Maurice Joostens

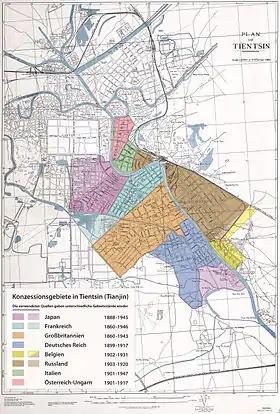
The Belgian concession in Tianjin (yellow) along the Hai River

In the margin of the Conference of Peking, Joostens was also active in other cases. In cooperation with Henri Ketels, the consul in Tianjin, Joostens succeeded to claim a Belgian concession in Tianjin. Despite the failed development of this concession because of a lack of interest from Belgian investors, Joostens succeeded to obtain this parcel despite the criticism of the other powers. Besides from this territorial achievement, Joostens also kept playing his role in the cases of finances and more specifically the indemnities. Even after the signature of the Boxer Protocol, the payment of the indemnities was still an unsolved problem and in this context Joostens tried to convince his government not to found a Belgian bank. In Joostens' opinion the Chinese indemnities for Belgium could also be paid to a foreign bank and subsequently be transferred to an already existing Belgian bank in Europe. Nevertheless, the Belgian government did found a Sino-Belgian Bank. A third important aspect of Joostens' diplomacy in China aimed at protecting the Belgian missionaries. Although the Belgian missionaries officially were French citizens as a result of the French Protectorate in China, Joostens repeatedly defended the rights of the missionaries of Belgian origin. He checked reports of attacks on Belgian manned missions and urged the Chinese government to repel the attacks of what used to be Boxer rebels. Finally Joostens also acted as a spokesman of the Belgian imperial lobby. Both in China and Belgium, he promoted several times the Belgian project. On several occasions Joostens highlighted for example the prospects of an investment in China and tried to convince investors and ordinary people to come to China and work in Belgian companies or invest in them. Despite the efforts of Joostens and other Belgian officials the Belgian presence would never be able to match the success of the pre-war era. The Boxer Rebellion had shown that an investment in China could be risky and, from 1901 onwards, the interest of Belgian investors further diminished.